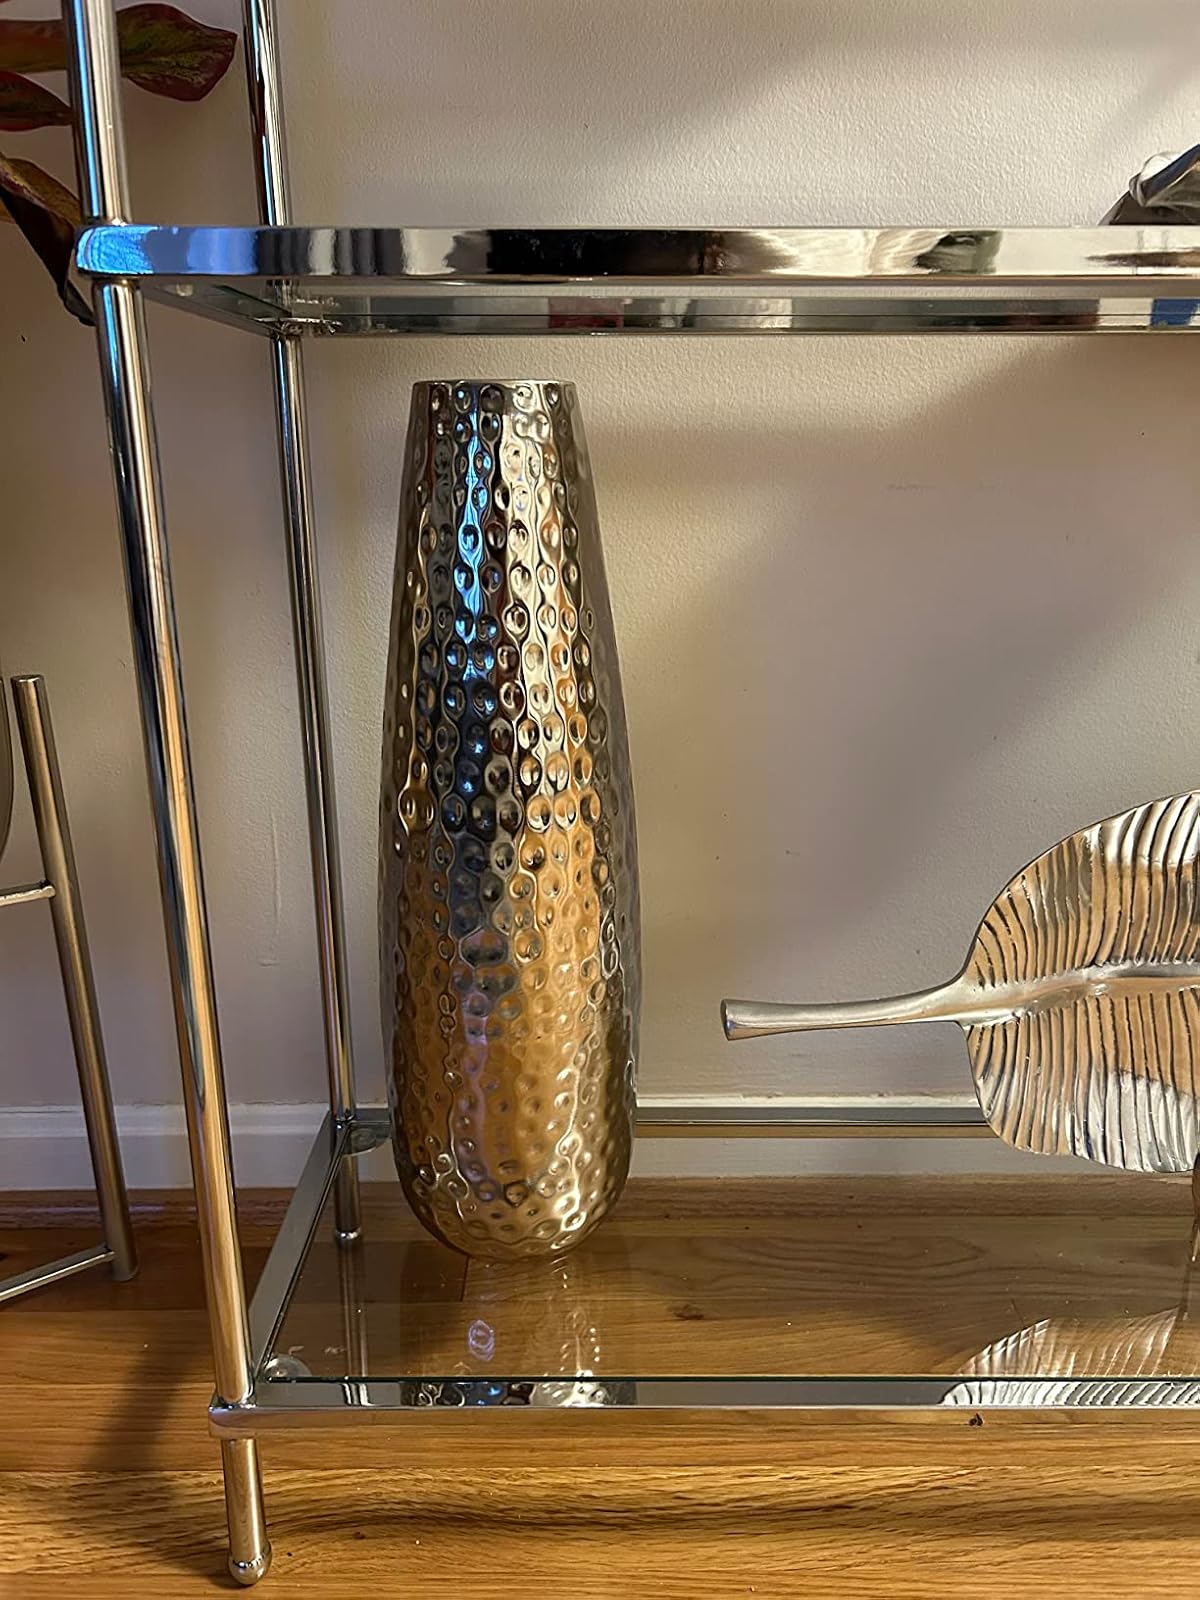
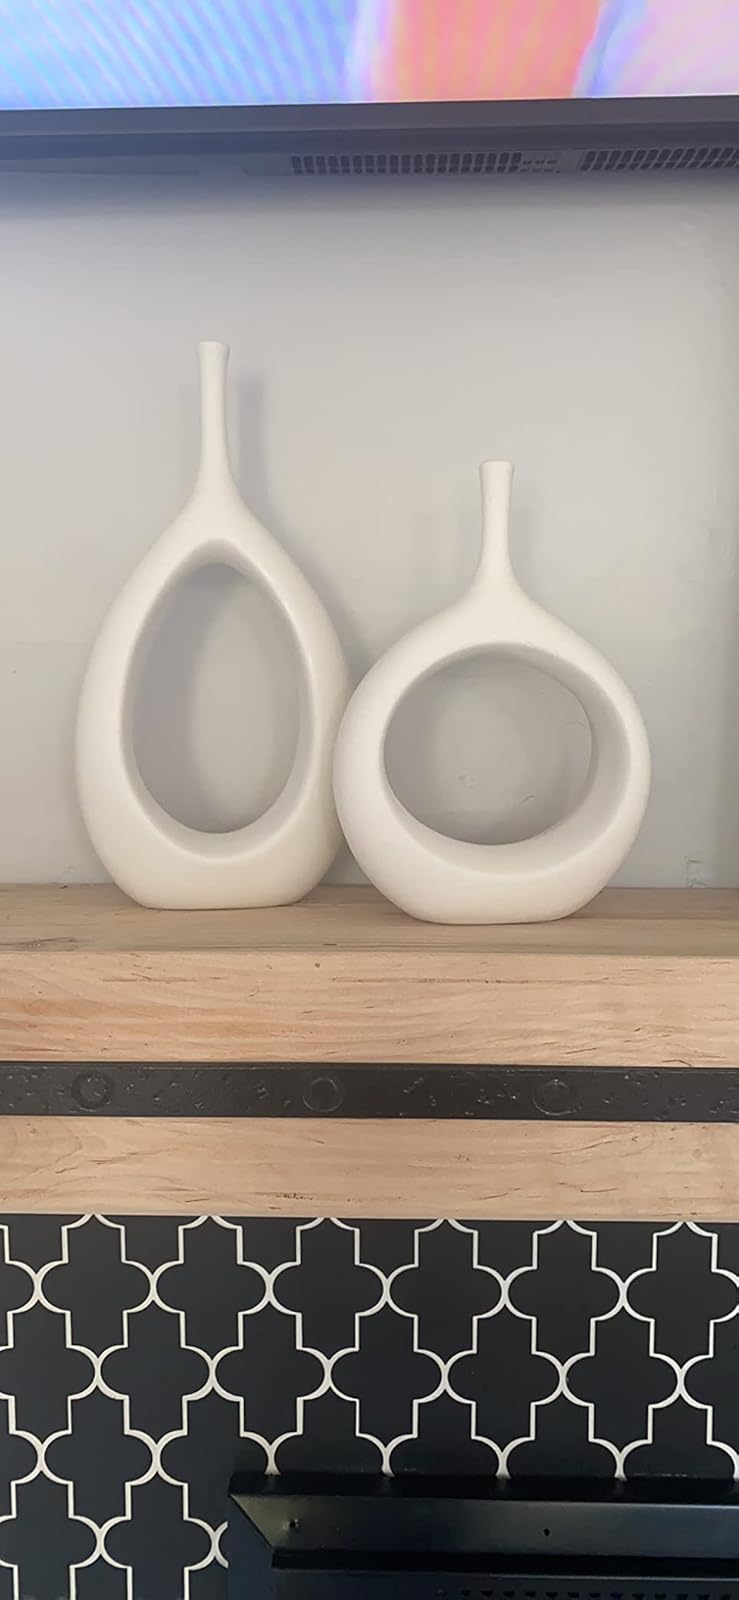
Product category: vase
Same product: no